Allison Mack

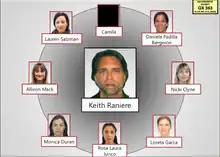
"United States v. Keith Raniere" prosecution exhibit depicting DOS first-line masters

In 2015, Raniere created a secret subgroup within NXIVM called "" (DOS), of which Mack was allegedly second-in-command. DOS was structured as a pyramid group with Raniere at the top (and the only man in DOS) with subordinates including Mack and others as Raniere's first-line DOS masters. DOS was ostensibly built around female empowerment but mainly provided a means to traffic women for Raniere's gratification. According to prosecutors, Mack and others recruited women by telling them they were joining a women-only organization that would empower them, with Raniere's status as the leader of DOS concealed from new recruits. As a pre-condition for joining DOS, women were required to provide "collateral", which included nude photographs, damaging information about family and friends, and rights to their assets. Recruits were told their collateral could be released if they left DOS or told anyone about DOS's existence. Recruits were also controlled in several other ways, including requirements to seek permission, physical isolation, forced participation in "readiness drills", sleep deprivation, extremely restrictive diets, and being subject to corporal punishment.